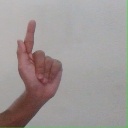
अक्षर: ळ